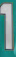
Number: 1